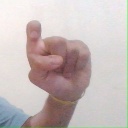
अक्षर: इ